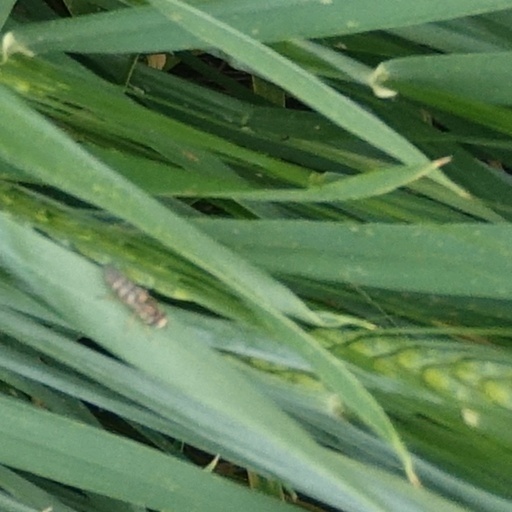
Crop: wheat